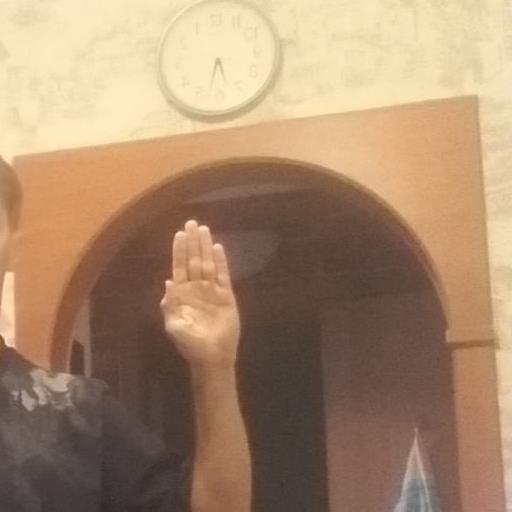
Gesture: stop